Ravachol Parrot

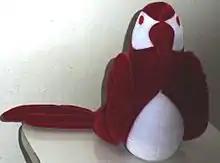
Official Ravachol Parrot souvenir

The life of the parrot was marked by a large number of anecdotes linked to its ease of expression and its particular sarcasm. The most surprising thing is that his mastery of the language was coupled with an intelligence that allowed him to hold small conversations. He also identified certain situations to apply his sentences, almost always in Galician, which soon became popular and were later used in the everyday language of the people of Pontevedra. For example, Ravachol could say the threatening words ""se collo a vara..."" ("if I take the stick...") to address those who bothered him. If no one was looking after the customers and a customer came into the pharmacy, he would shout ""Don Perfecto"" ("there are people in the shop"). If the customer looked bad, he would shout: ""We don't trust you here"". On the other hand, when a priest arrived, he would imitate a crow. To the president of the Spanish government, Eugenio Montero Ríos, and to the writer Emilia Pardo Bazán he dedicated insults that would be condemned at the time. Another example of his intelligence is that sometimes he would shout ""Don Perfecto a despachar"" ("Don Perfecto, go and take care of the customers") and when the pharmacist approached him he would say "engañeiche! "(I fooled you!).